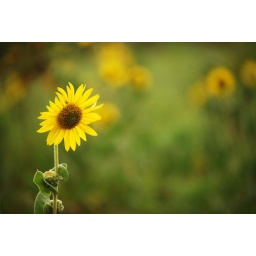
every single one of my photos of yellow flowers have tiny bugs in them